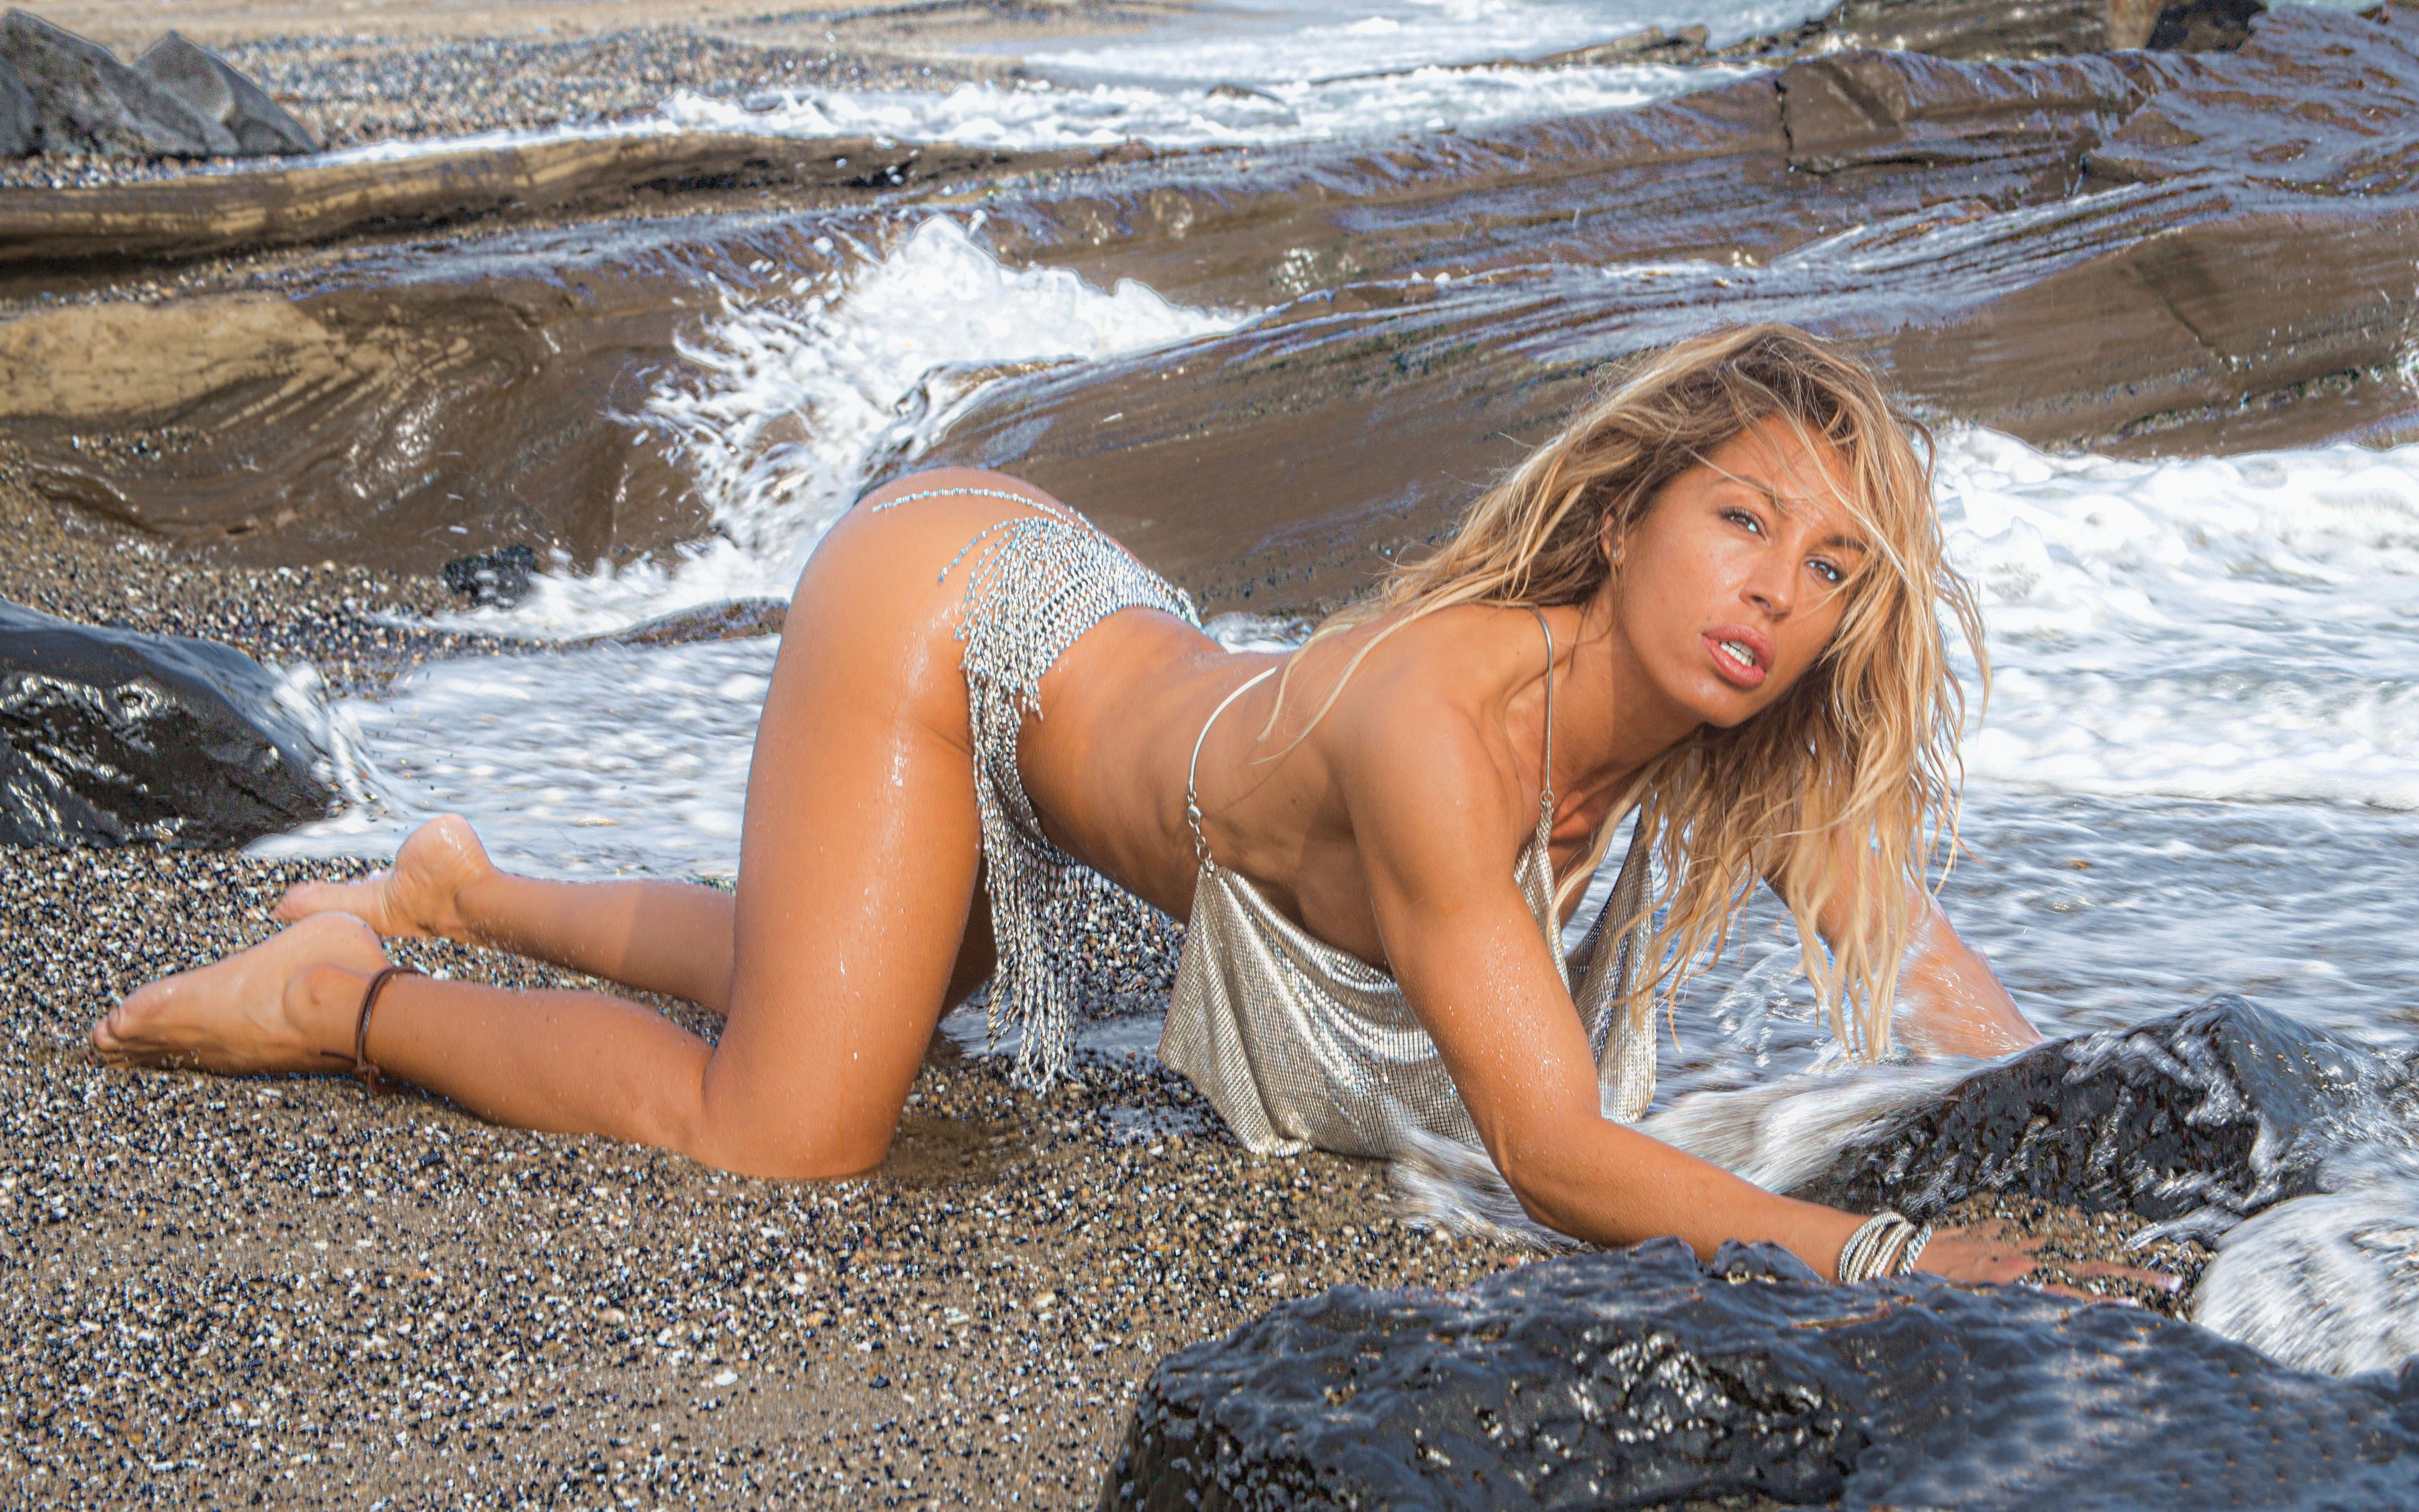
sea, sand, person, girl, woman, sport, vacation, leg, model, sitting, clothing, lady, fitness, swimwear, motivation, human body, beauty, blond, image, bodybuilding, photo shoot, hobbies, women muscle, physical condition, to strengthen, to tone up, cardio training, human positions, sun tanning, art model